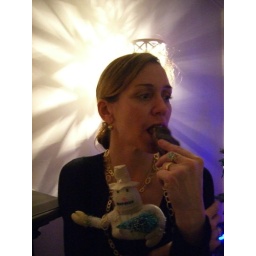
The traditional/annual white elephant gift exchange party at Susie's in Palo Alto.